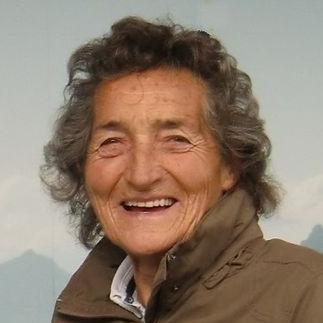
Age: 61